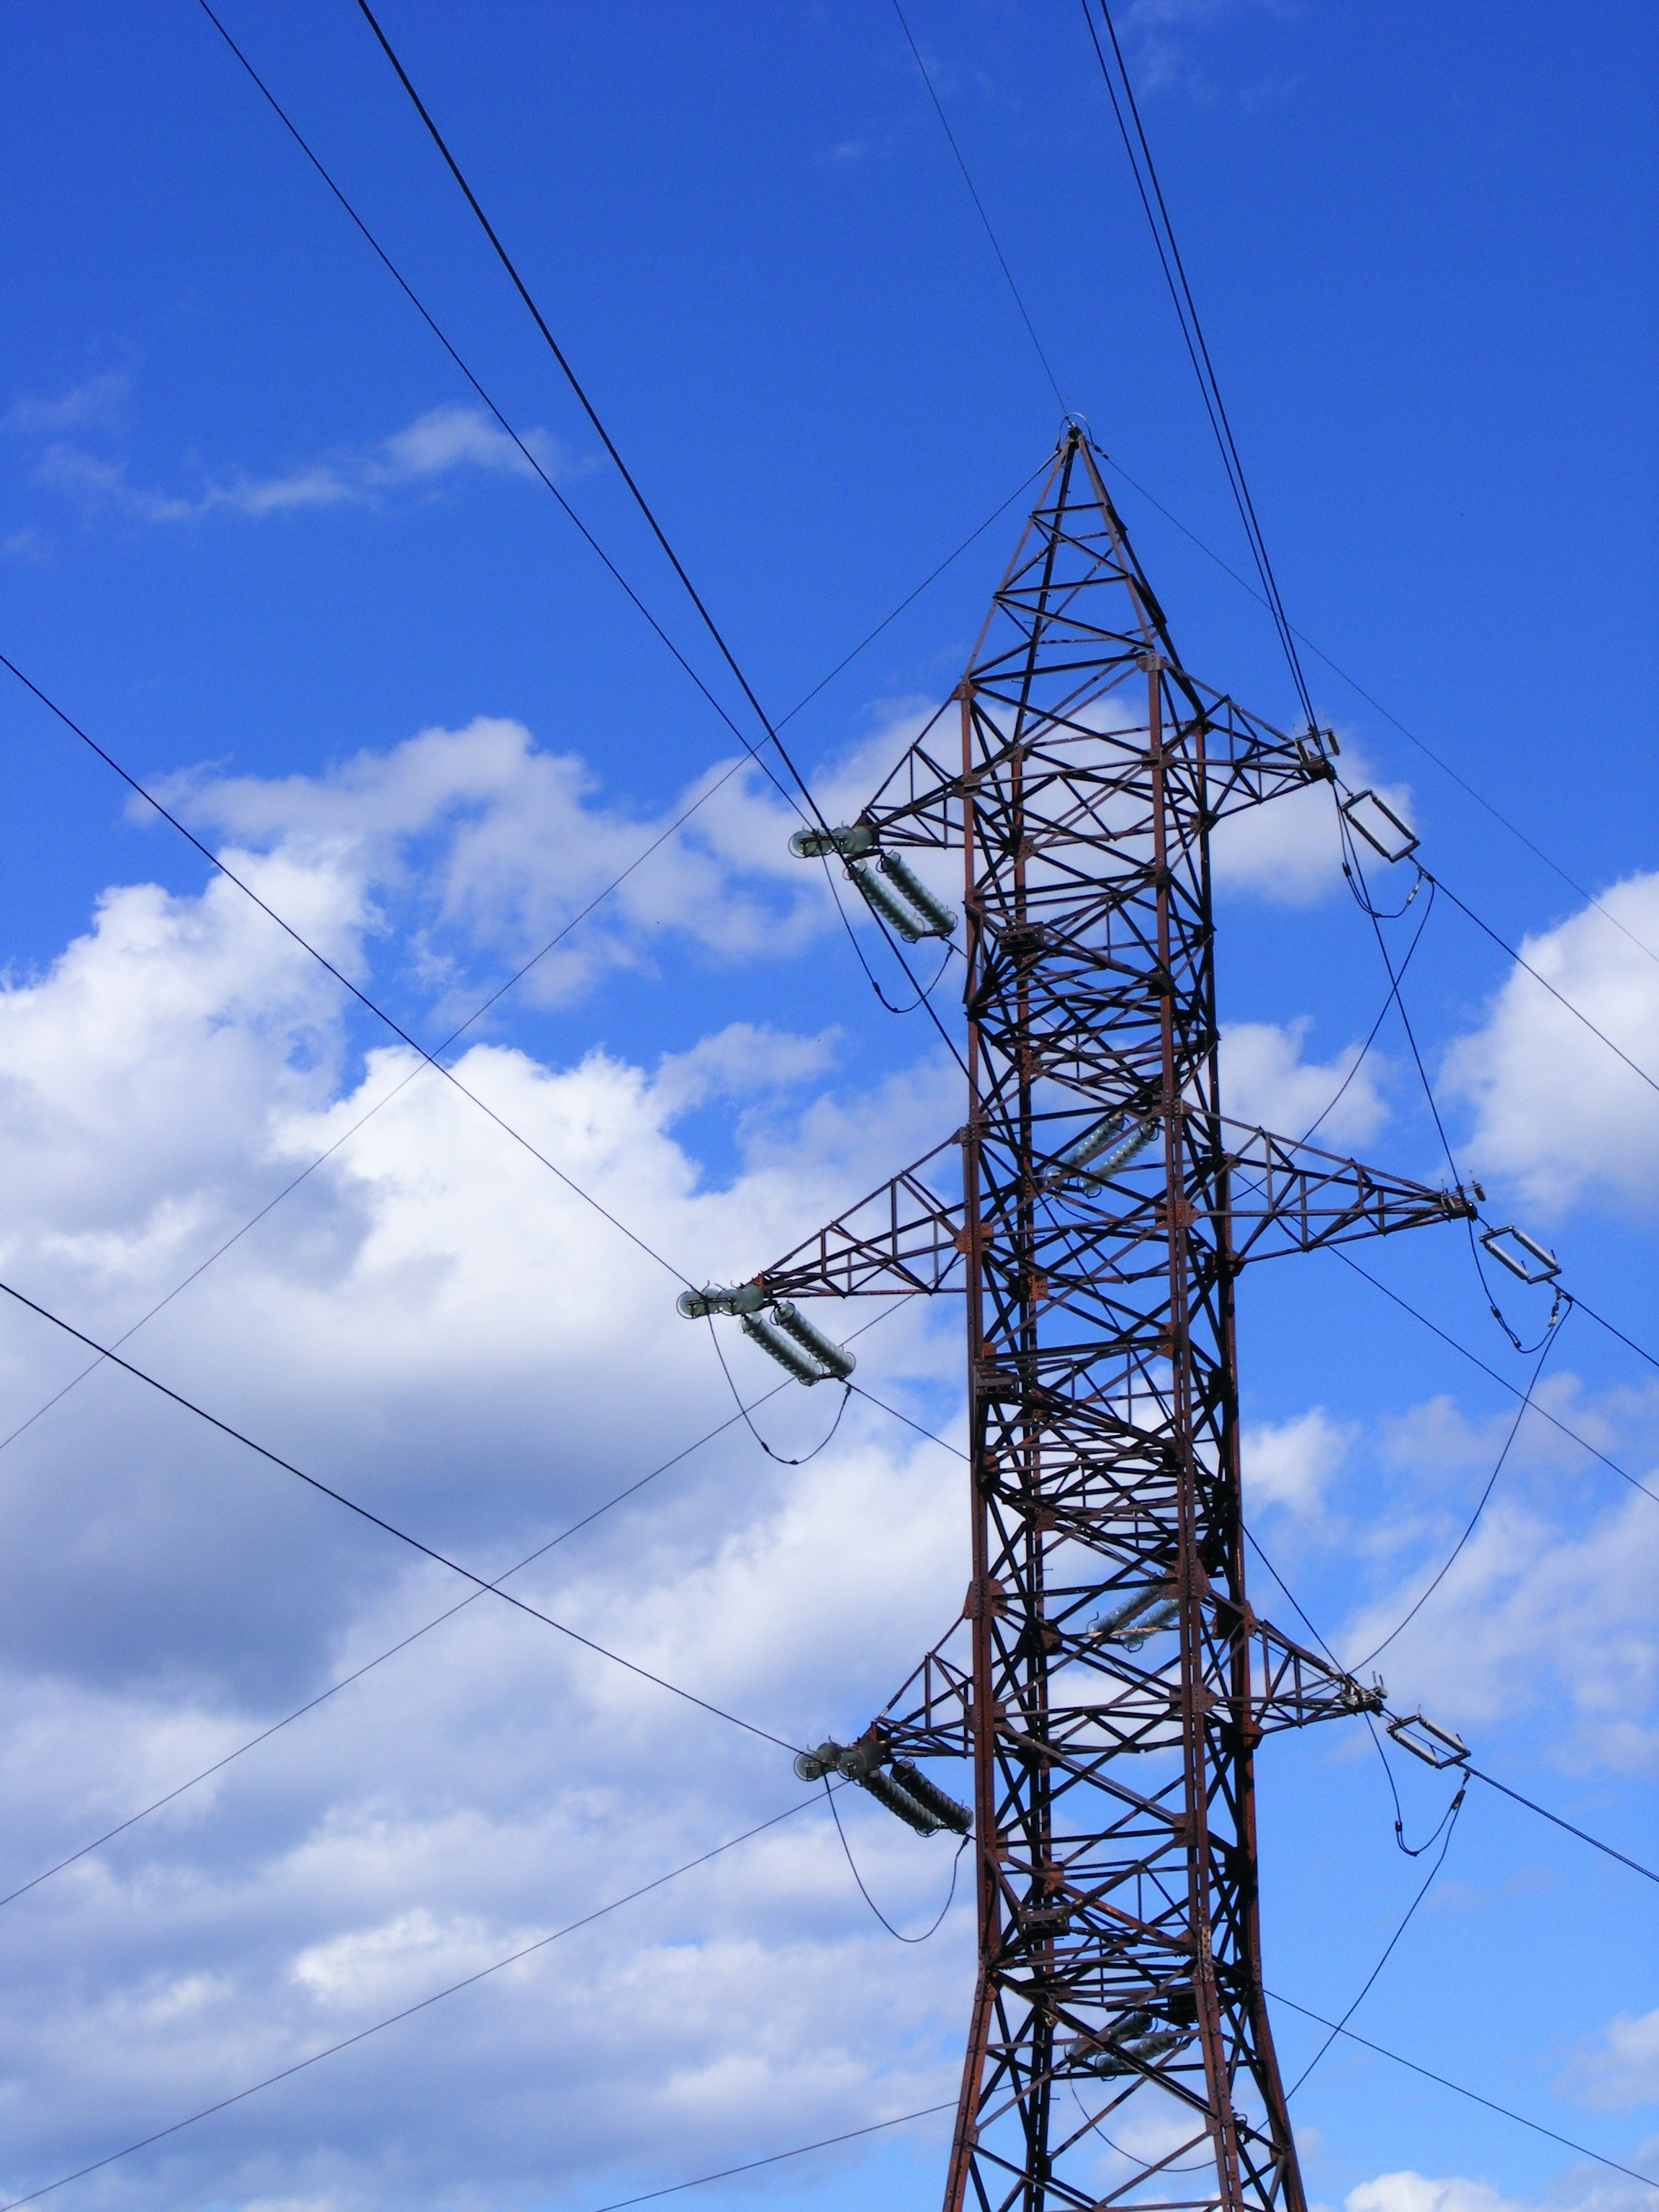
sky, environment, construction, line, tower, equipment, mast, electrical, industrial, blue, electricity, modern, energy, ecology, power, engineering, industries, generation, voltage, renewable, transmission tower, outdoor structure, electrical supply, overhead power line, outdoor power equipment, public utility